A. C. Jones House

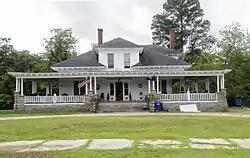
A. C. Jones House, August 2012

A. C. Jones House is a historic home located at Batesburg-Leesville, Lexington County, South Carolina. It was built in 1904, and is a California bungalow form influenced weatherboard residence. The hipped roof has three large, hipped dormers. The dormers, roof, and projecting wraparound porch have exposed rafters. The house and porch sit on a granite foundation.